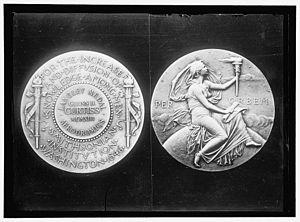
La médaille d'or Langley, ou médaille d'or Samuel P. Langley pour l'aérodromique, est un prix donné par la Smithsonian Institution pour des contributions exceptionnelles aux sciences de l'aéronautique et de l'astronautique. Nommée en l'honneur de Samuel P. Langley, le troisième secrétaire du Smithsonian, elle a été autorisée par le conseil d'administration en 1909.